Henry White (diplomat)

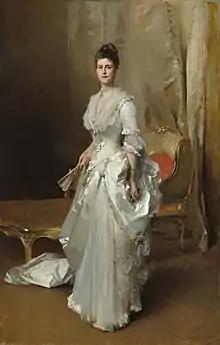
Portrait of White's first wife, Margaret Stuyvesant Rutherfurd, by John Singer Sargent, 1883

On December 3, 1879, Henry married Margaret Stuyvesant Rutherfurd (1853–1916). She was the daughter of Lewis Morris Rutherfurd and sister of Stuyvesant Rutherfurd and Winthrop Rutherfurd. Before his wife's eventual death in 1916, they had two children together: